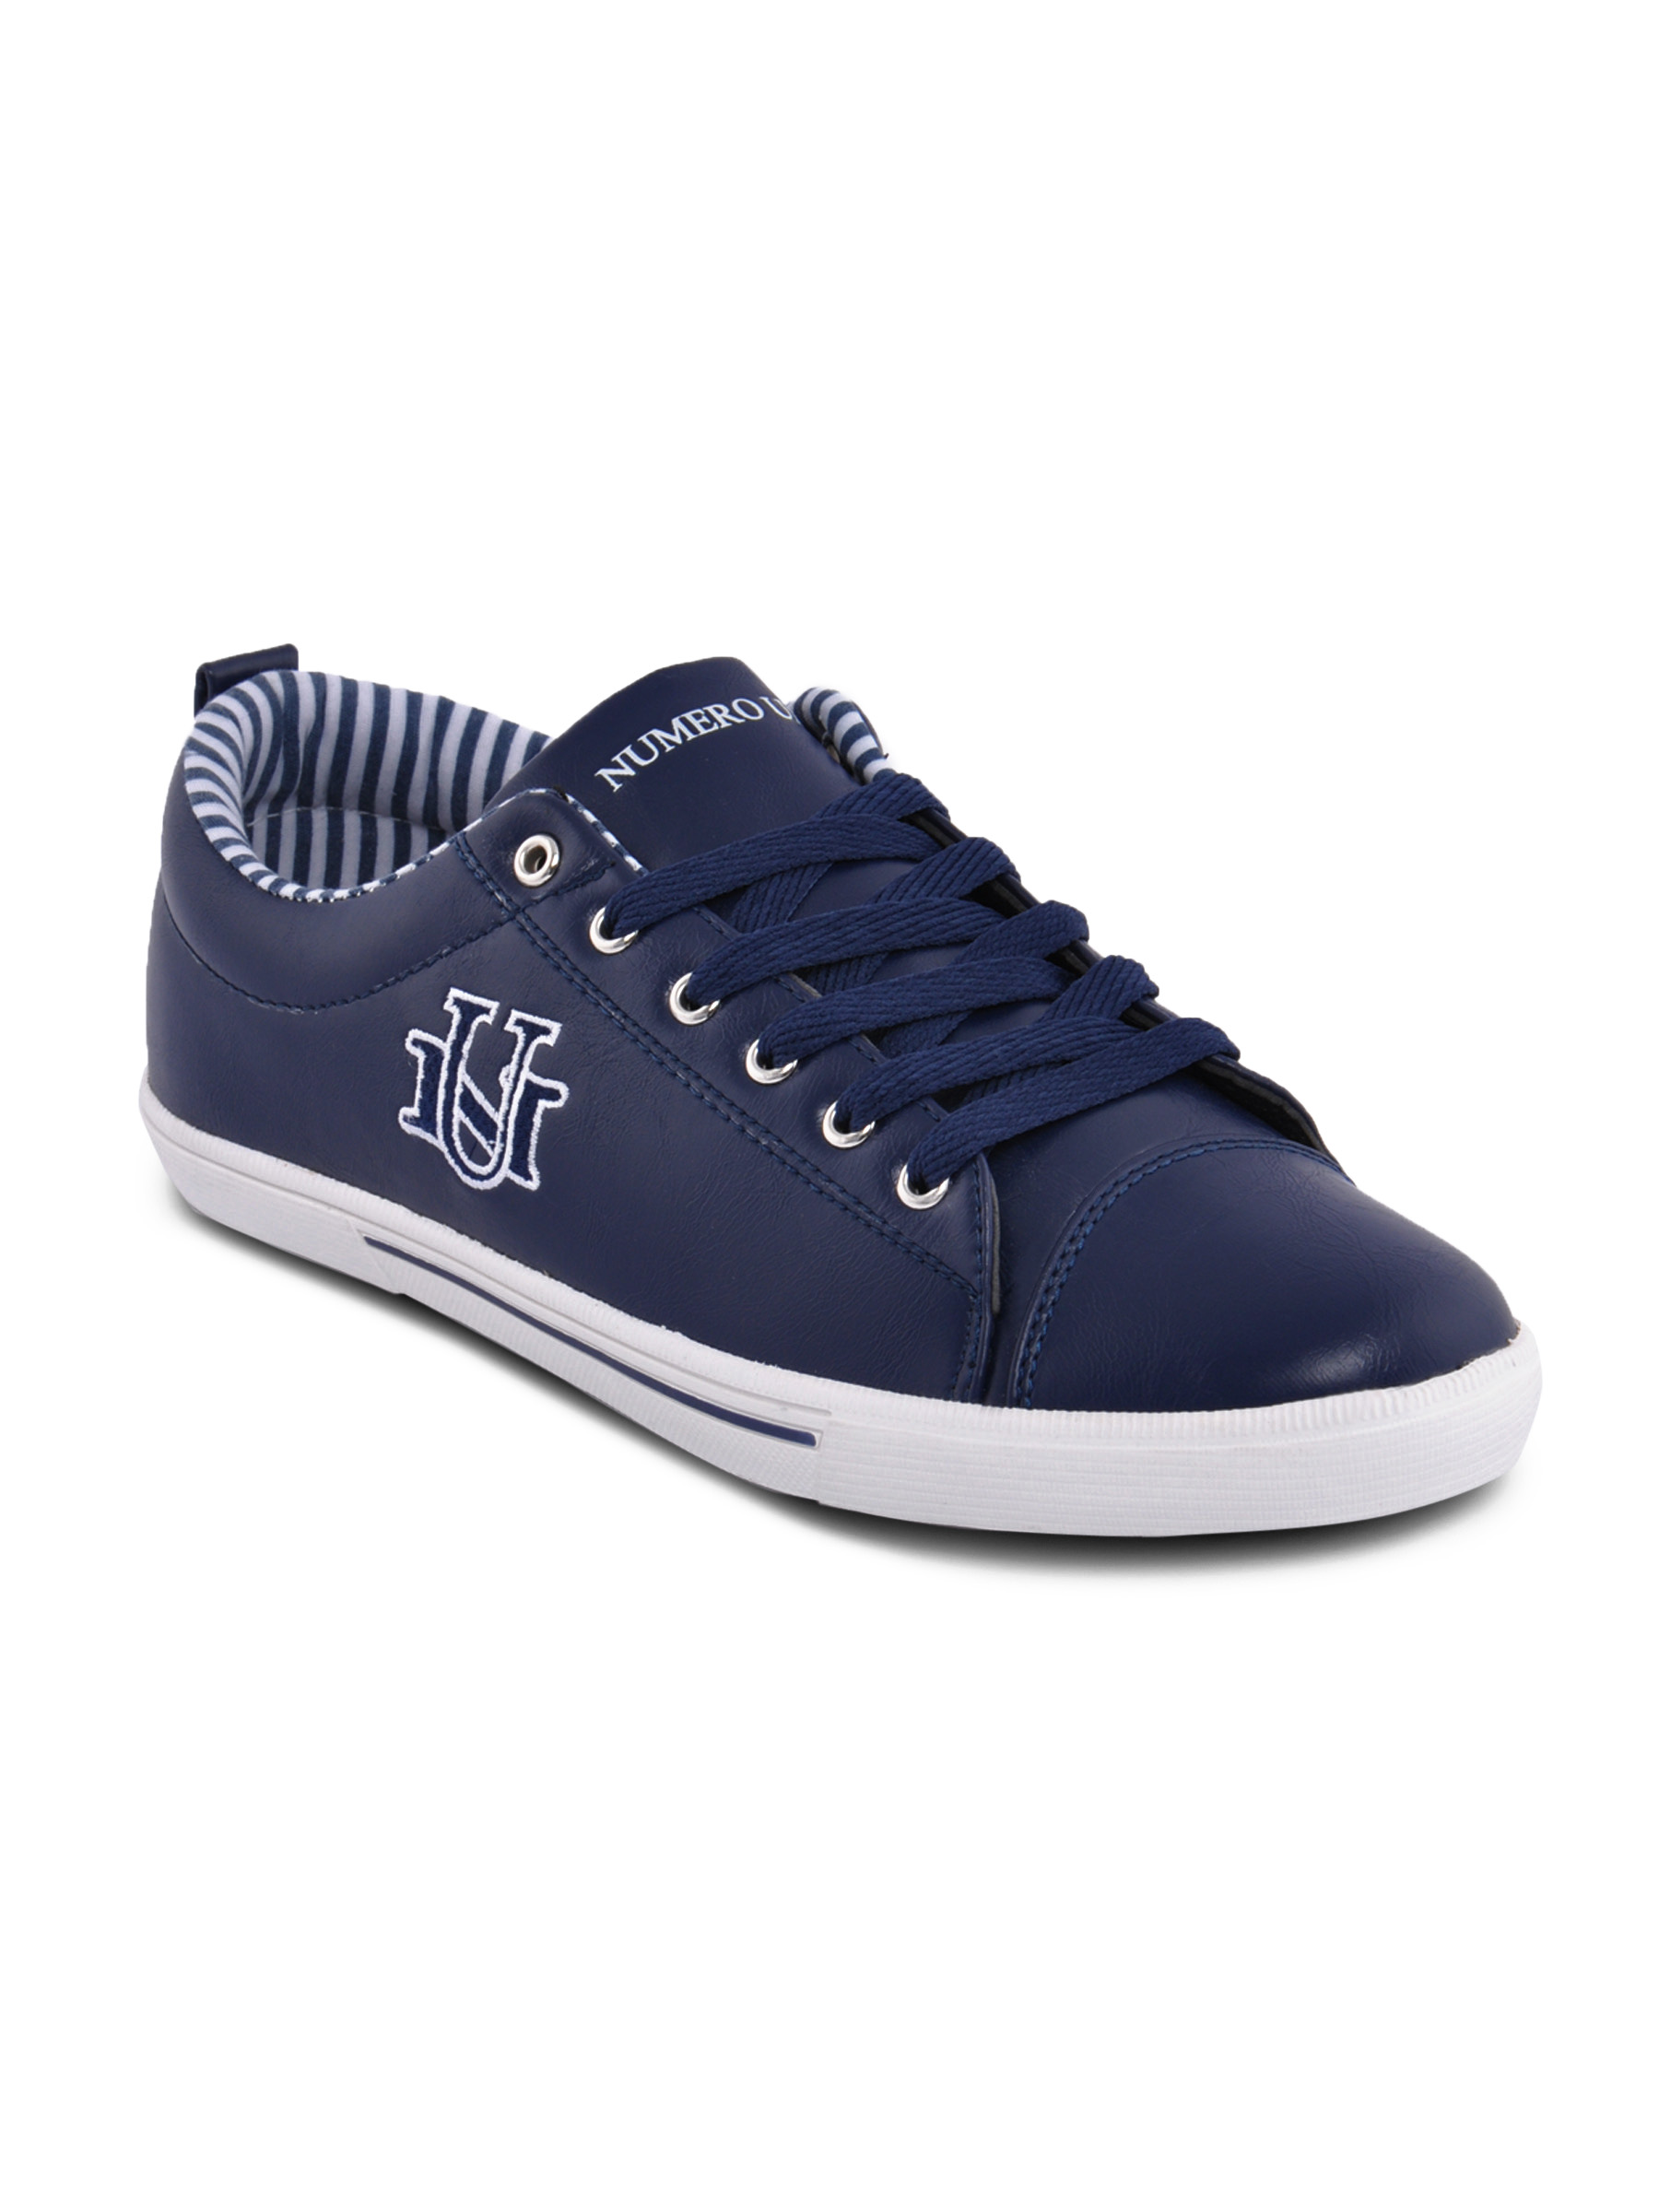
Numero Uno Men Casual Navy Blue Shoes
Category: Footwear / Shoes / Casual Shoes
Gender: Men
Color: Navy Blue
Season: Summer 2012
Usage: Casual